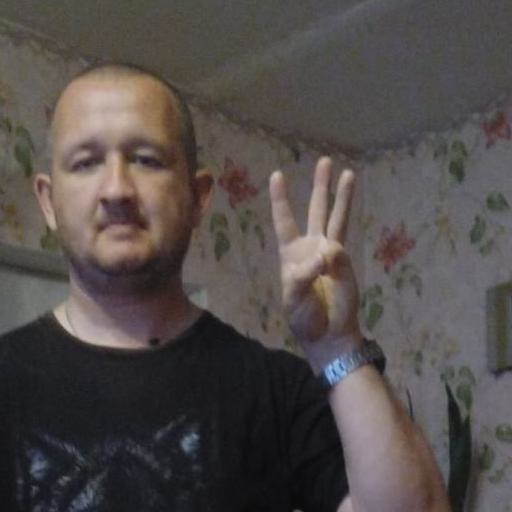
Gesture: three